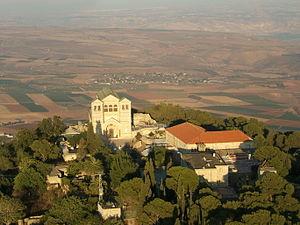
La Basse Galilée est une région du district nord d'Israël. La Basse Galilée est bordée au sud par la vallée de Jezreel ; la Haute Galilée au nord, dont elle est séparée par la vallée de Beit HaKerem ; la vallée du rift du Jourdain et le lac de Tibériade à l'est ; et à l'ouest par un segment de la plaine côtière connue sous le nom de vallée de Zébulon, qui s'étend entre le Mont Carmel et Acre. La Basse Galilée est la partie méridionale de la Galilée. À l'époque de Flavius Josèphe, elle était définie comme la région s'étendant de Xaloth à Bersabe, et de Cabul à Tibériade. On la qualifie de "Basse" car elle est moins montagneuse que la Haute Galilée. Les sommets de la basse Galilée s'élèvent à 500 m au-dessus du niveau de la mer. Les plus hauts sommets sont le mont Kamon dans le nord de la basse Galilée et le Mont Thabor dans la partie sud.